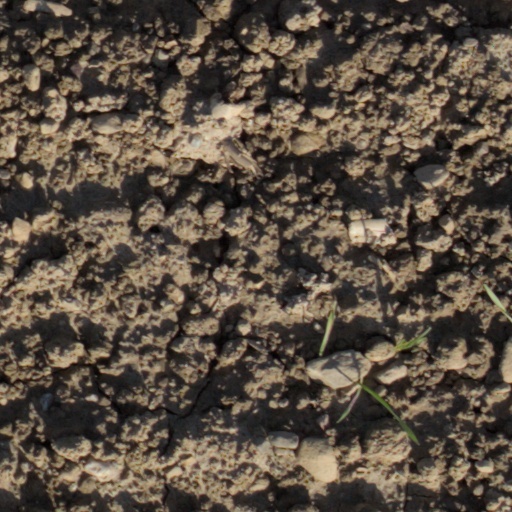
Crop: wheat